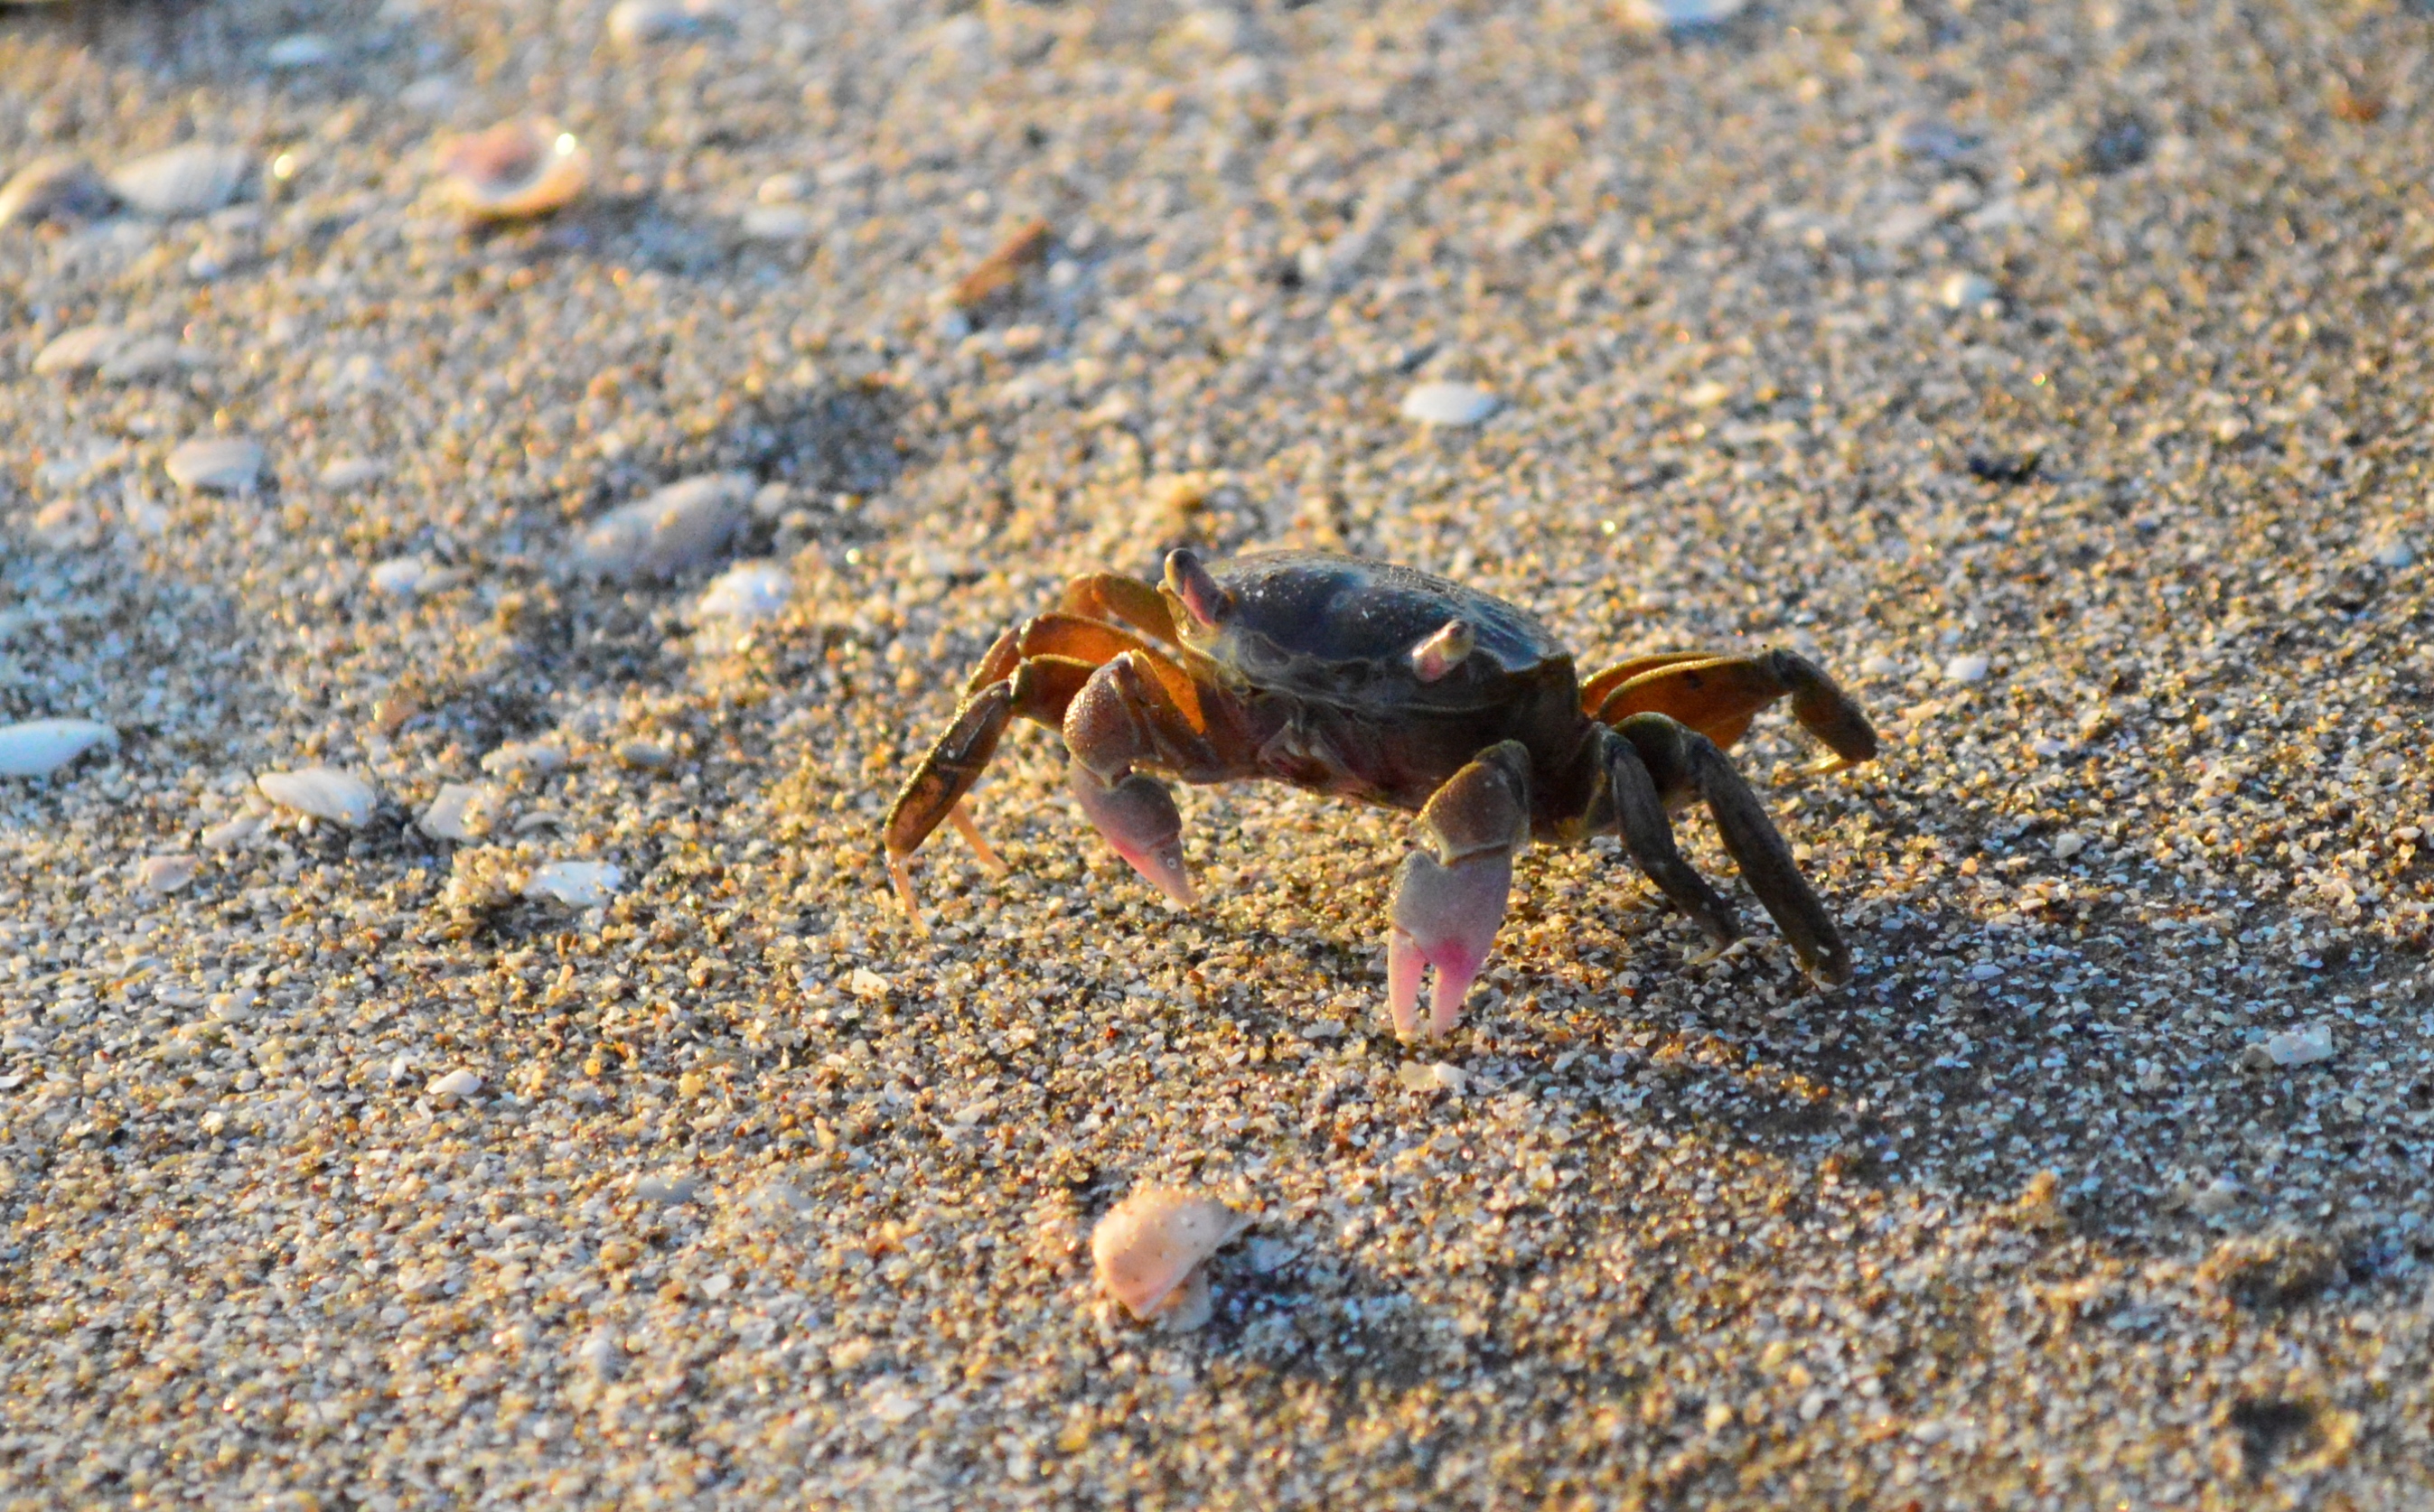
sea, crab, freshwater crab, dungeness crab, invertebrate, terrestrial animal, decapoda, sand, ocypodidae, arthropod, crustacean, organism, soil, close up, seafood, wildlife, landscape, shellfish, claw, fiddler crab, macro photography